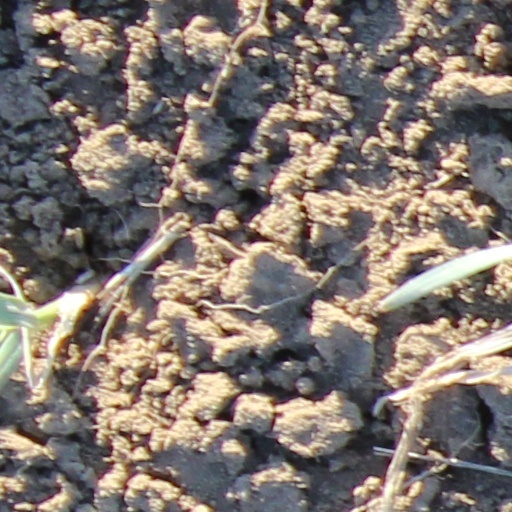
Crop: wheat